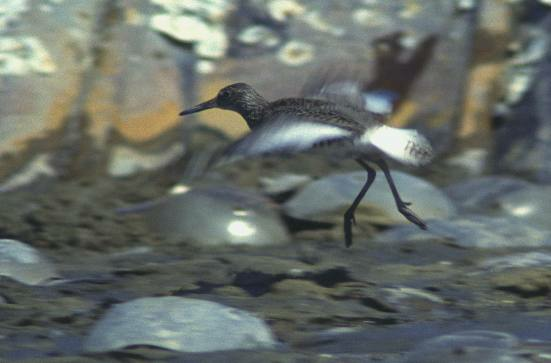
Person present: No